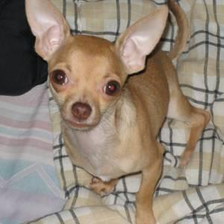
Species: dog
Breed: chihuahua